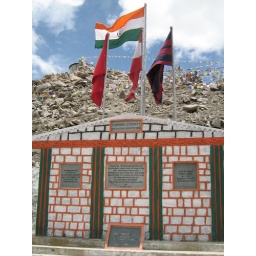
The road from Leh to the Nubra valley is the highest in the world, and features the world's highest motorable mountain pass.